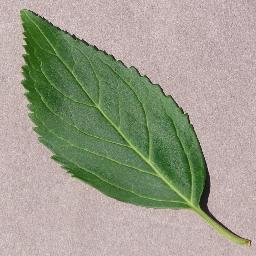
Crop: cherry
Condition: (including_sour)_healthy